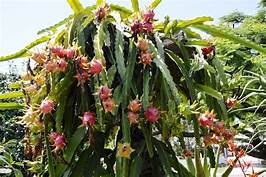
Label: Dragonfruit